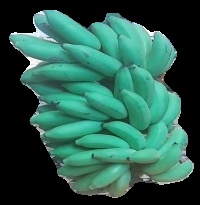
Variety: elakki-bale
Grade: grade2